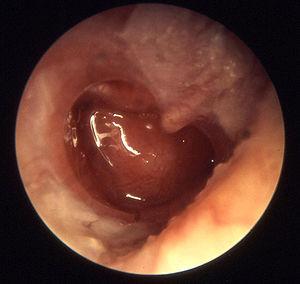
Les otites sont des inflammations de peau ou de muqueuse de l'oreille. En fonction de la position et des caractéristiques de l'inflammation, l'otite va porter un nom plus spécifique.
L’otoscopie est un examen réalisé par le médecin qui vise à visualiser le tympan et le conduit auditif externe. Pour cela, le médecin utilise un instrument spécifique : l'otoscope.